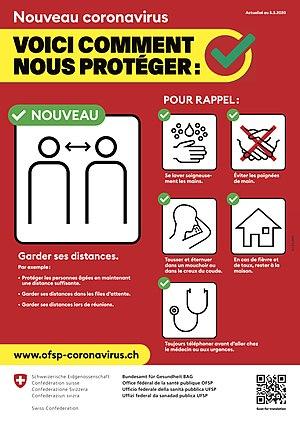
Affiche «